Cavalry

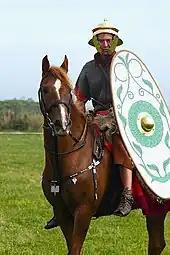
Reenactor as a Roman auxiliary cavalryman

In the army of the late Roman Empire, cavalry played an increasingly important role. The Spatha, the classical sword throughout most of the 1st millennium was adopted as the standard model for the Empire's cavalry forces. By the 6th century these had evolved into lengthy straight weapons influenced by Persian and other eastern patterns. Other specialist weapons during this period included javelins, long reaching lancers, axes and maces.